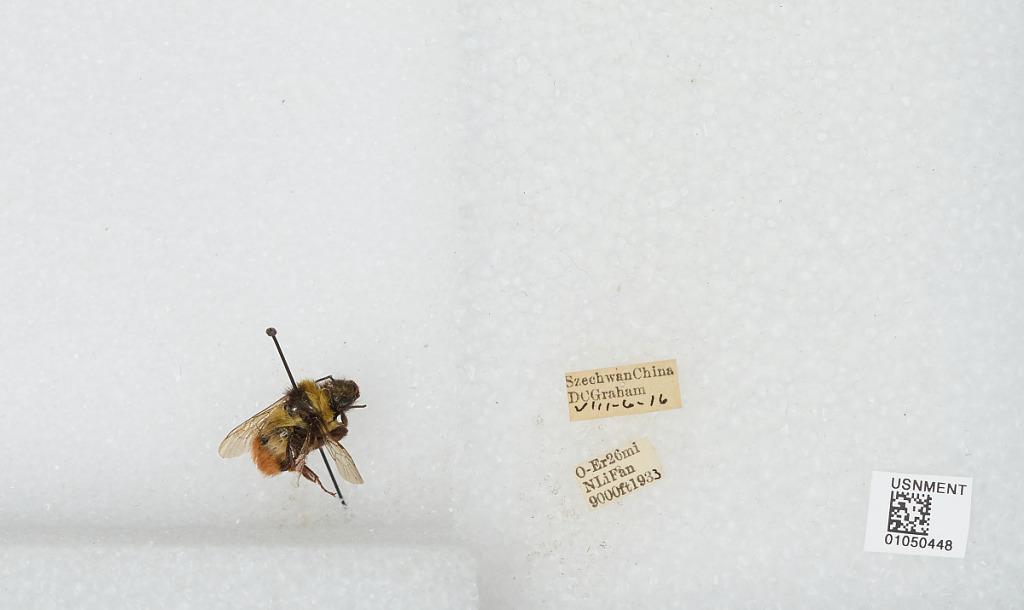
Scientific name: Bombus sp.
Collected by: D. Graham
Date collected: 1933-8-6
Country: China
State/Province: Sichuan
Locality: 26 mi N Li Fan